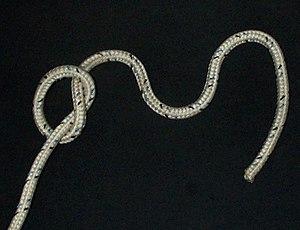
Réalisation du nœud de Zeppelin en boucle
Un nœud est l'enlacement ou l'entrecroisement d'une ou de plusieurs cordes, ou tout autres objets flexibles et de forme filaire.
Le nœud de Zeppelin, ou nœud de Rosendahl, est un nœud qui sert à relier deux cordes. Peu utilisé aujourd'hui, il était employé pour les grands dirigeables.